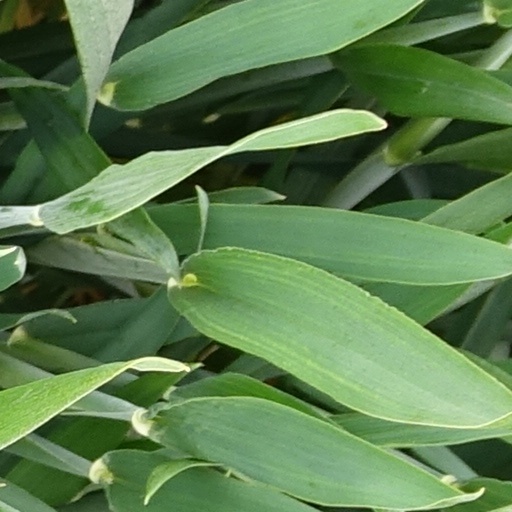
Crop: wheat